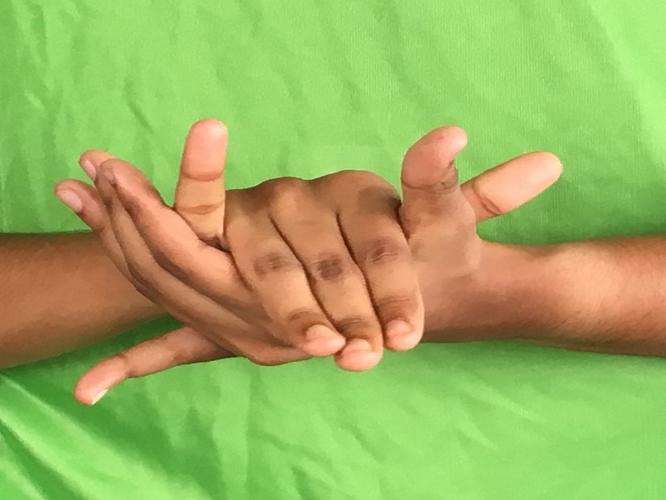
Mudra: Kurma
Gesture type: double_hand